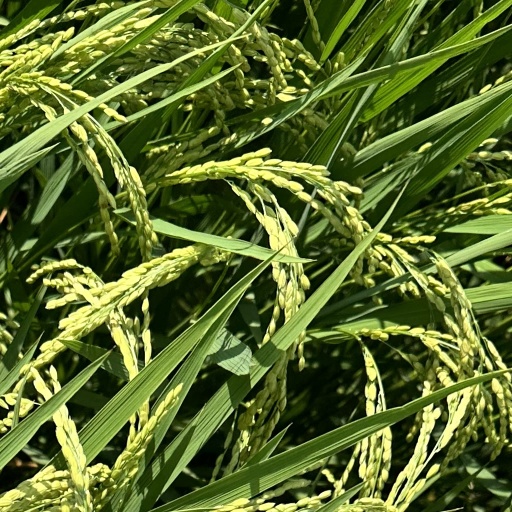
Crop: rice